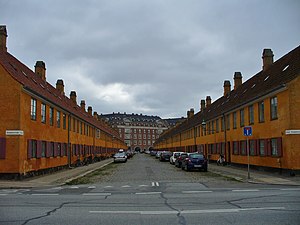
Delfingade
Delfingade set fra Kronprinsessegade mod Store Kongensgade.
Delfingade er en gade i kvarteret Nyboder i Indre By i København, der ligger mellem Store Kongensgade og Øster Voldgade. Gaden er opkaldt efter dyret delfin og udgør en del af en række gader i kvarteret med dyrenavne.